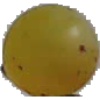
Label: white_grape